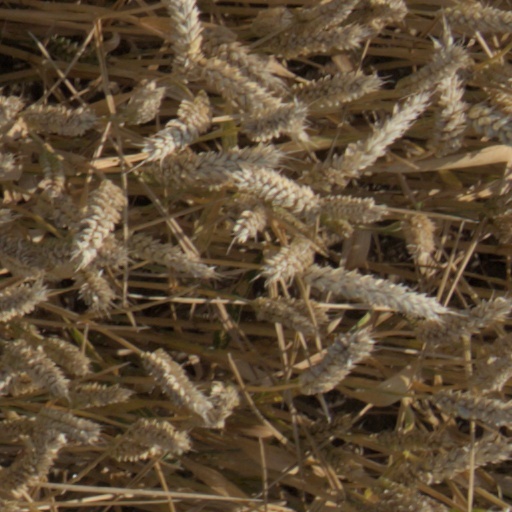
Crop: wheat